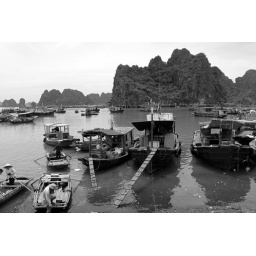
Every Morning the local fishermen would roll up and sell their fish directly in the market here